Brașov County

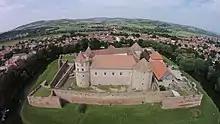
Făgăraș

The Brașov County Council, renewed at the 2020 Romanian local elections, consists of 34 counsellors, with the following party composition: